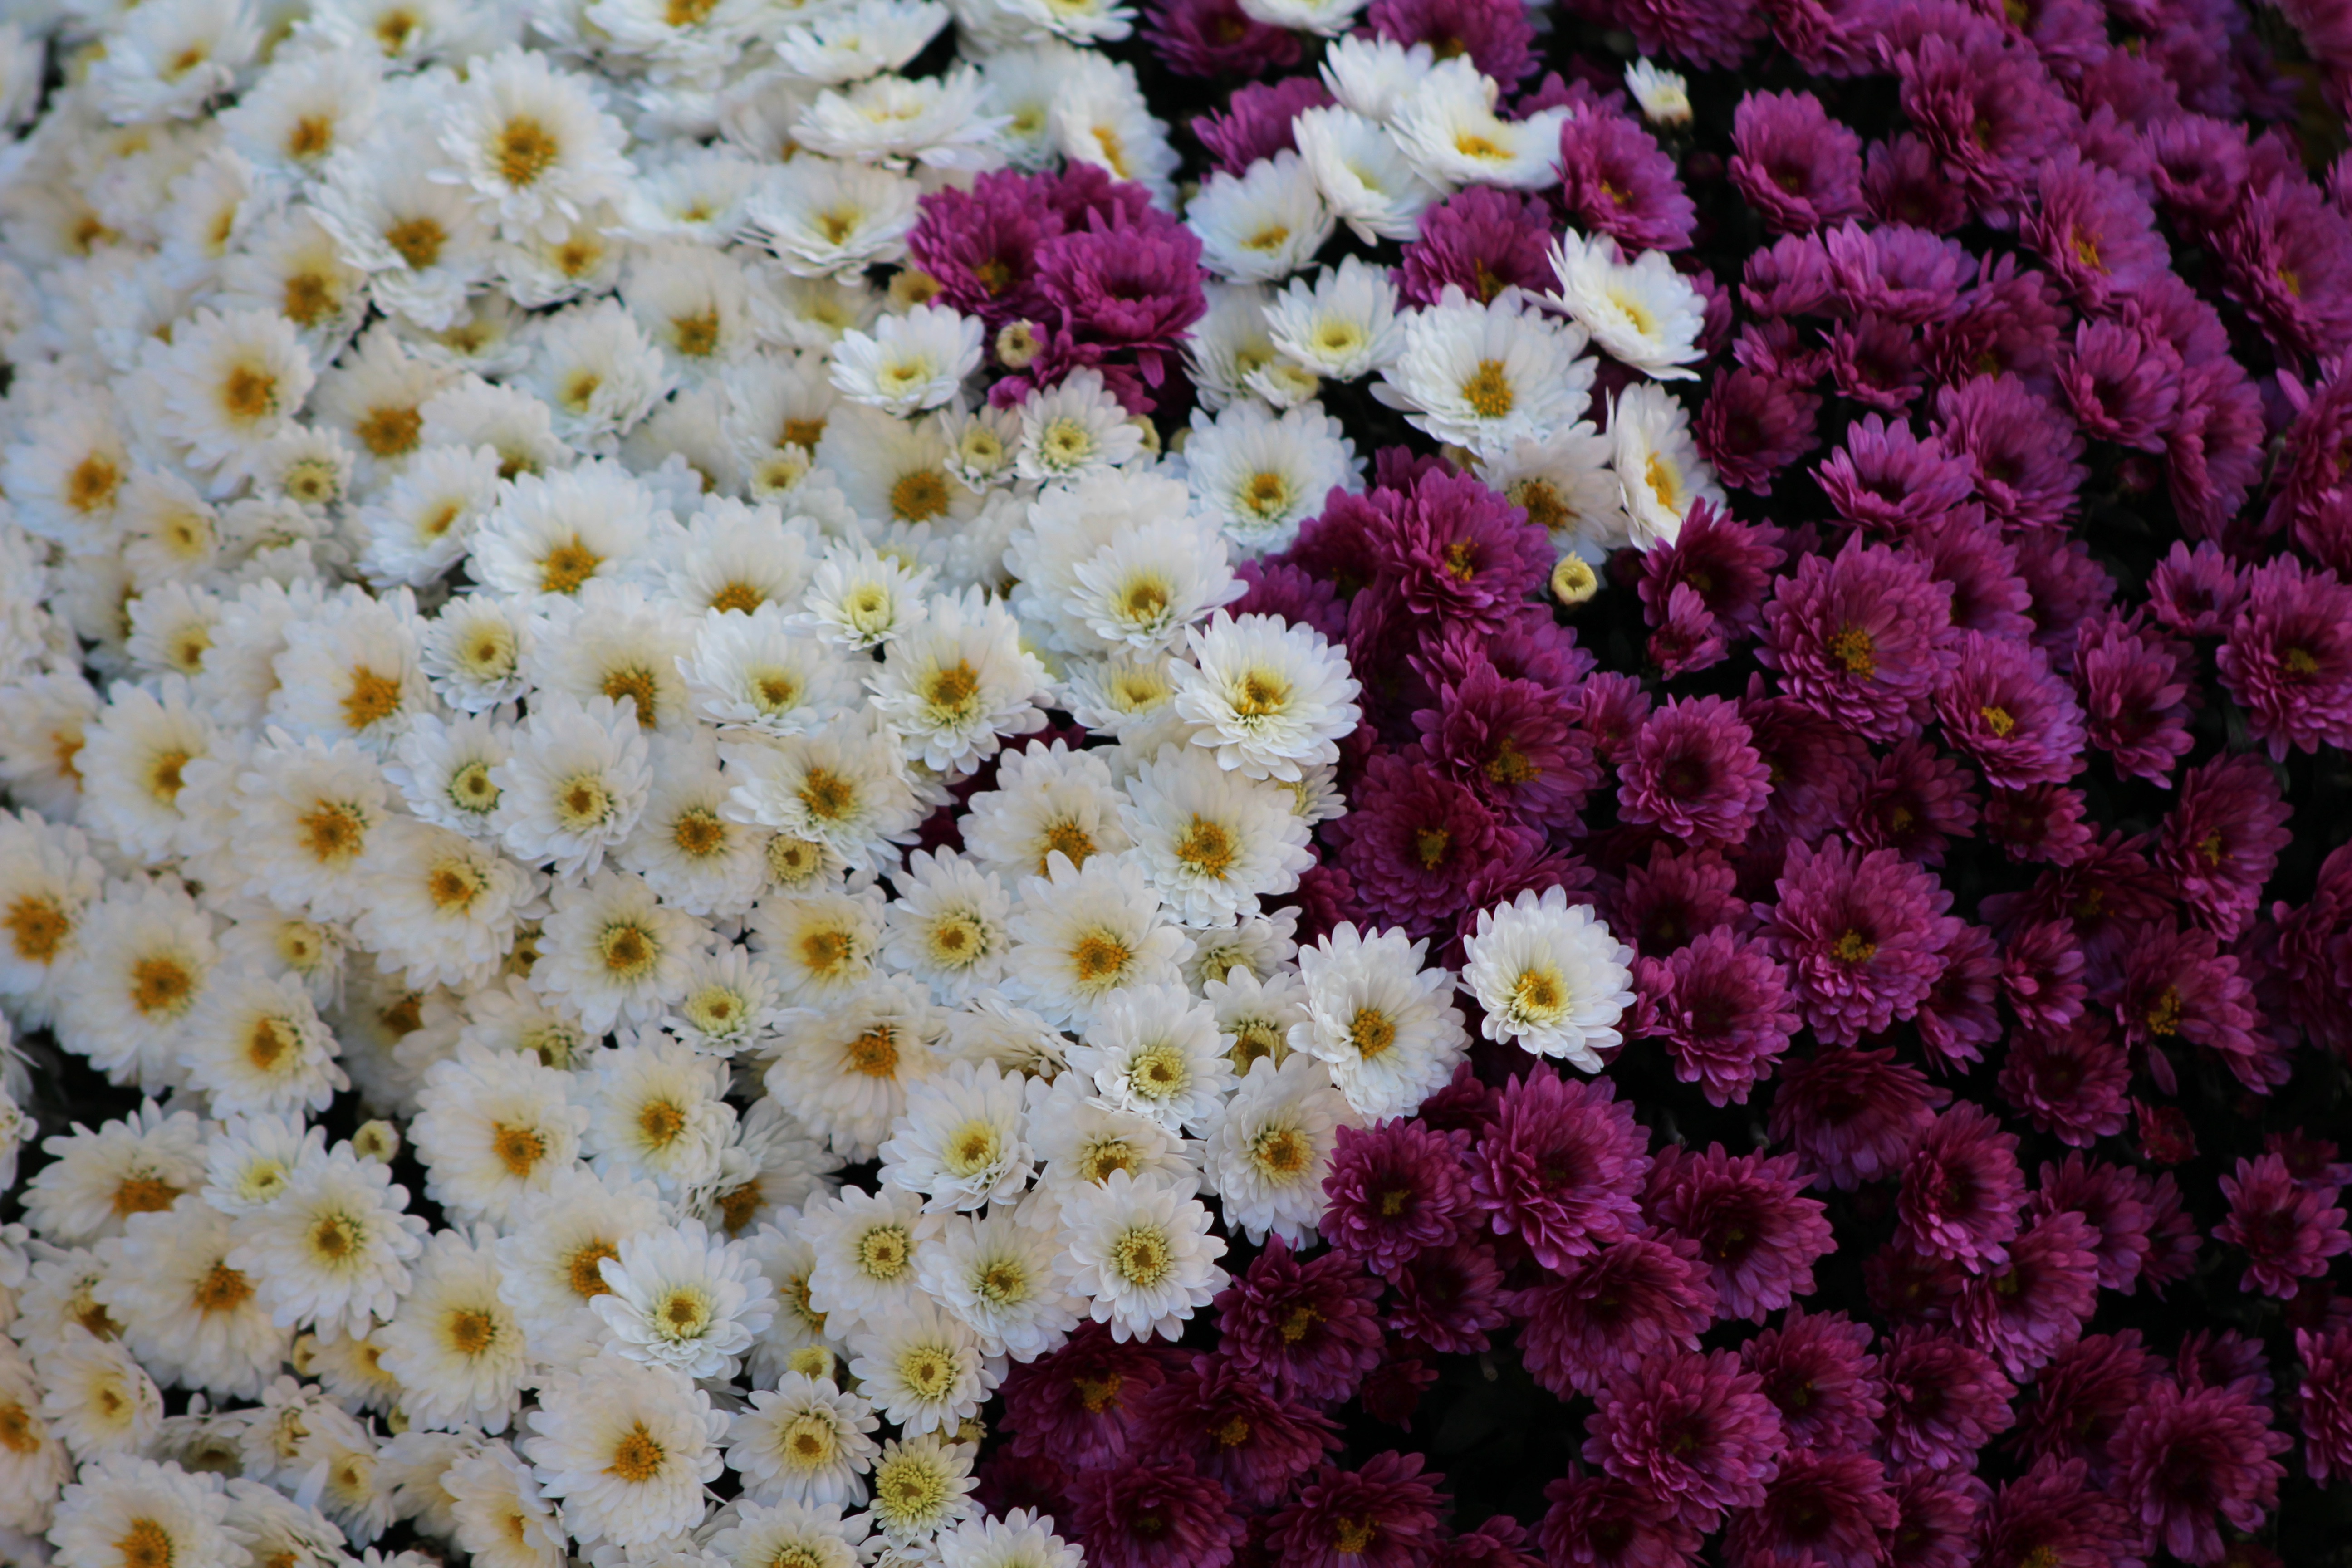
blossom, plant, flower, petal, botany, flora, wildflower, shrub, macro photography, flowering plant, daisy family, annual plant, land plant, chrysanths